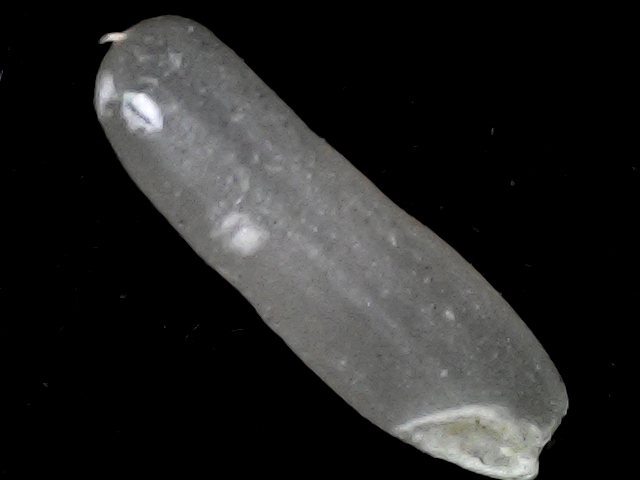
Rice variety: BD87